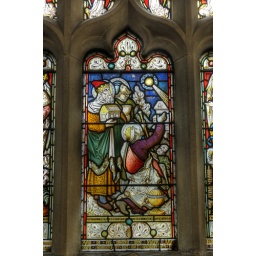
One of the stained glass windows in Haworth Church